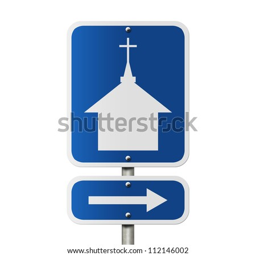
a road sign isolated on white and church symbol and arrow